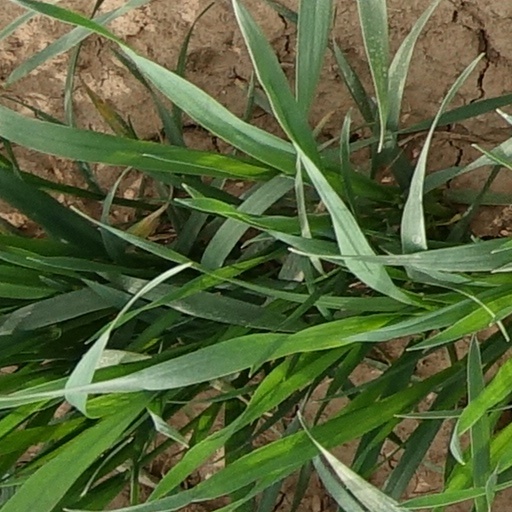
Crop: wheat